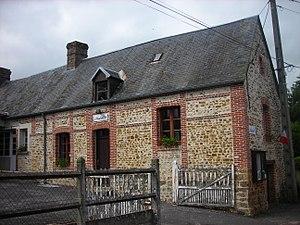
Mairie de Planches (Orne, France).
Planches est une commune française, située dans le département de l'Orne en région Normandie, peuplée de 189 habitants.